Predestination (film)

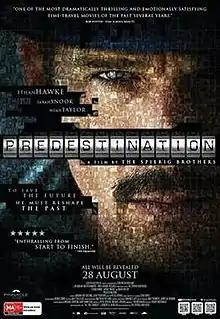
Theatrical release poster

Predestination is a 2014 Australian science fiction thriller film written and directed by Michael and Peter Spierig. The film stars Ethan Hawke, Sarah Snook, and Noah Taylor, and is based on the 1959 short story "'—All You Zombies—' by Robert A. Heinlein.